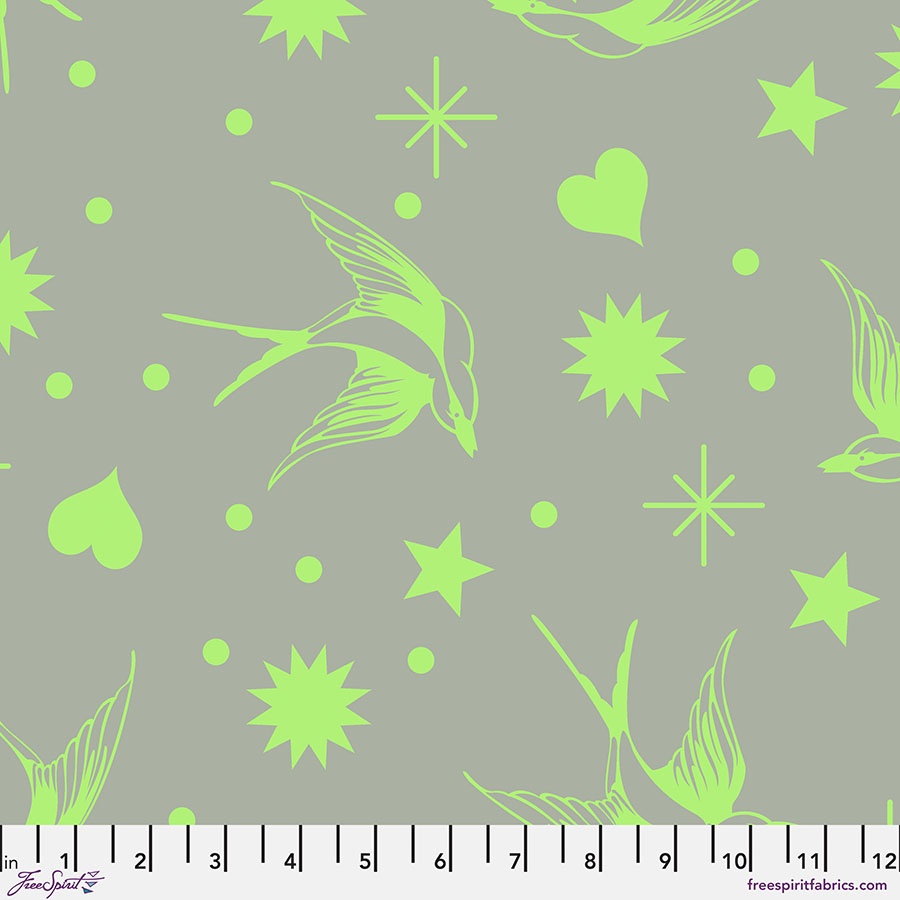
True Colors - Neon Fairy Flakes - Karma- PWTP157.KARMA - Tula Pink for FreeSpirit
SKU: PWTP157.KARMA Manufacturer: FreeSpirit Fabrics Designer: Tula Pink Collection: True Colors Neon Fairy Flakes Fabric Content & Type: 100% Quilting Cotton Fabric Width: 44/45" Sold Increments: Half Yard Cuts (continuous cut)
Brand: FreeSpirit Fabrics
Category: Arts & Entertainment > Hobbies & Creative Arts > Arts & Crafts > Art & Crafting Materials > Textiles > Fabric > Cotton